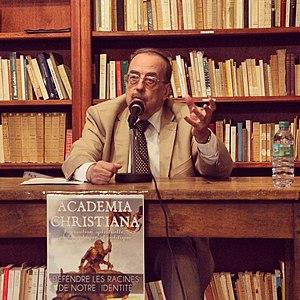
Pierre de Lauzun à l'université d'été d'Academia Christiana, en août 2014.
Pierre de Lauzun, né le 12 janvier 1949 à Montélimar, est un essayiste et ancien haut fonctionnaire français.